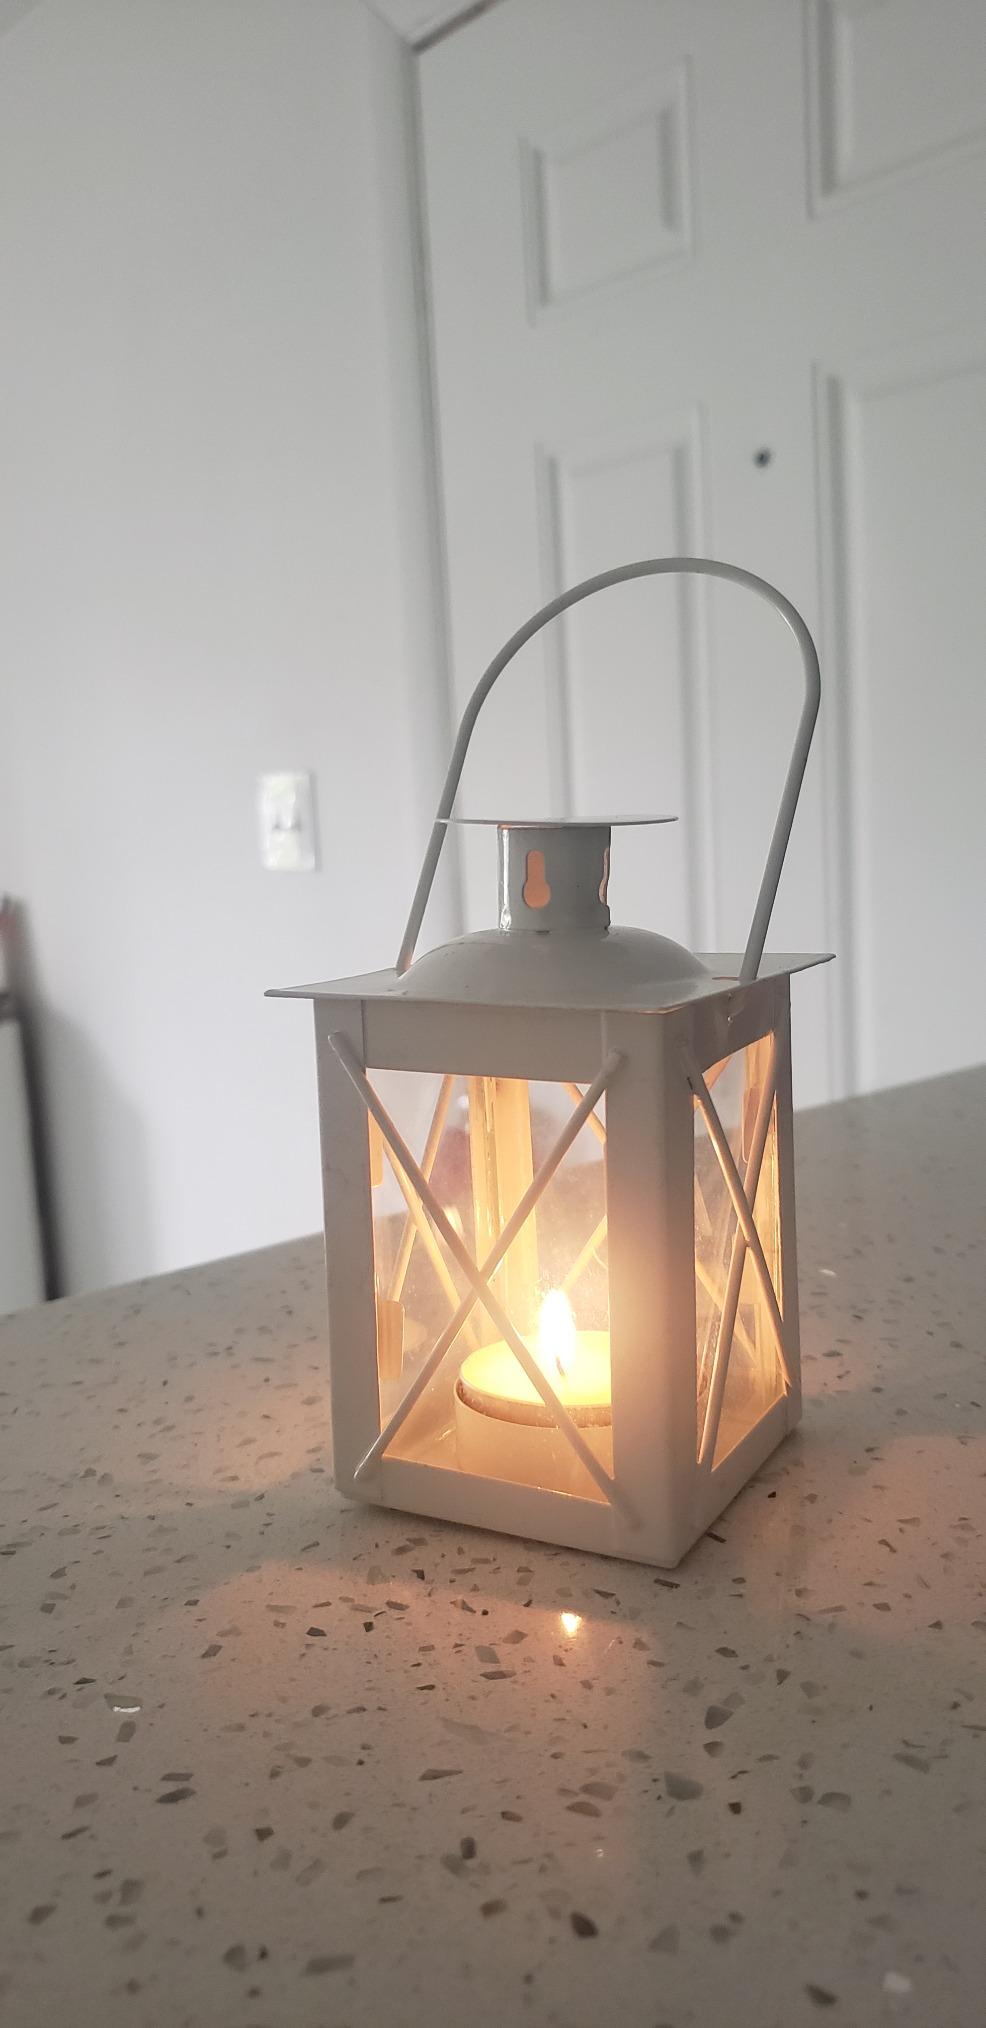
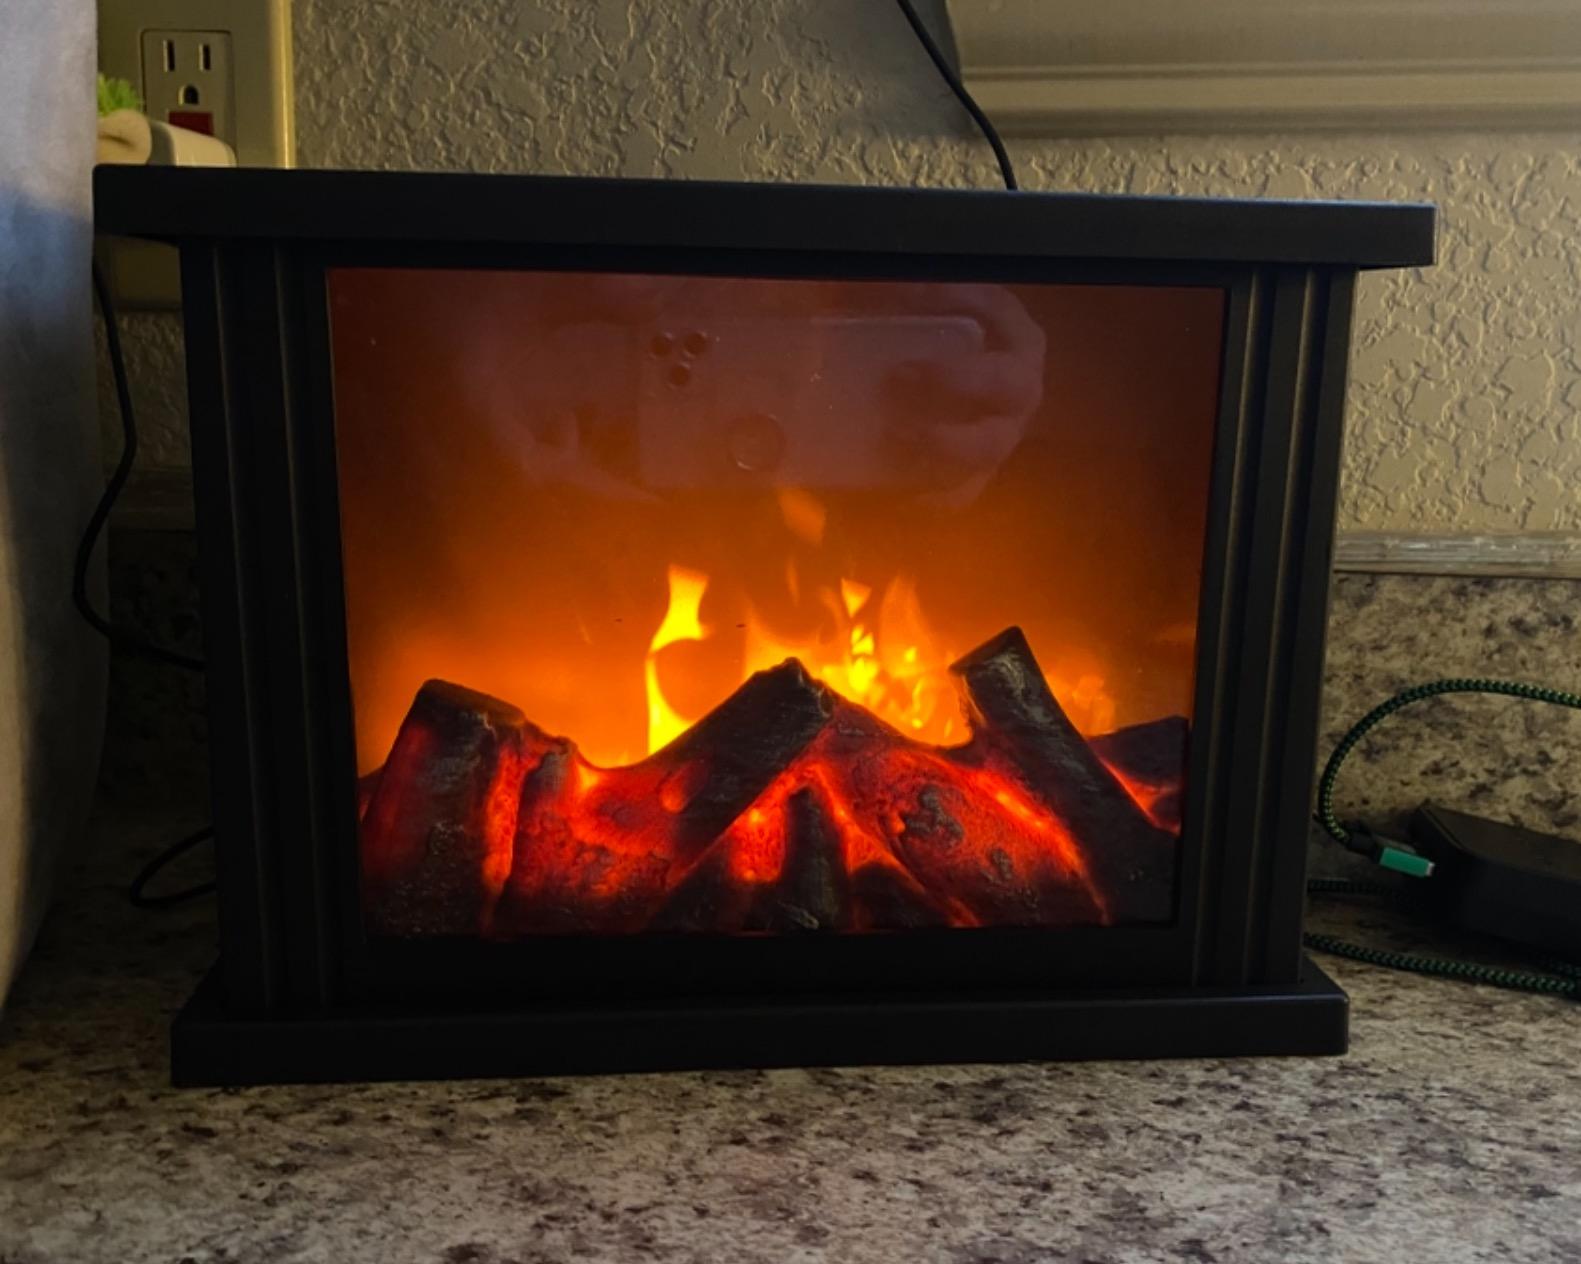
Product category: lantern
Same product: no